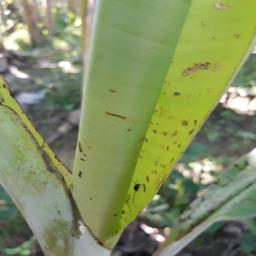
Label: BANANA APHIDS